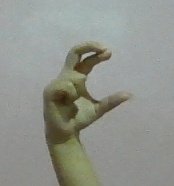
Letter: thal